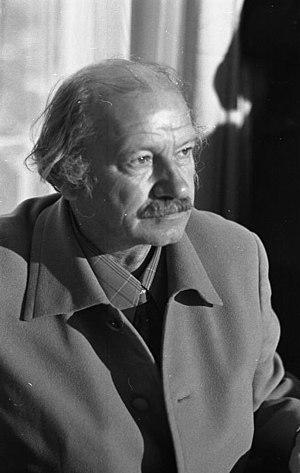
Helmut Andreas Paul Grieshaber, connu comme HAP Grieshaber, né le 15 février 1909 à Rot an der Rot et mort le 12 mai 1981 à Eningen unter Achalm, est un graveur, peintre et illustrateur allemand. Son médium de prédilection est la gravure sur bois de grand format.